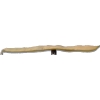
Label: bean_pod